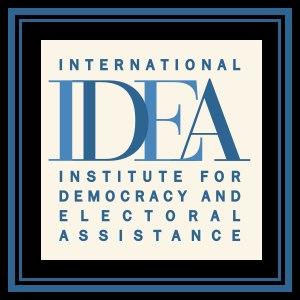
Créé en 1995, l’Institut international pour la démocratie et l’assistance électorale, une organisation intergouvernementale comprenant des États membres de tous les continents, a pour mission de promouvoir la démocratie durable dans le monde. L’objectif d’IDEA est d’aider à améliorer la conception d’institutions et de processus démocratiques clés par le biais d’une connaissance et d’une compréhension meilleures des questions qui conditionnent le progrès démocratique.